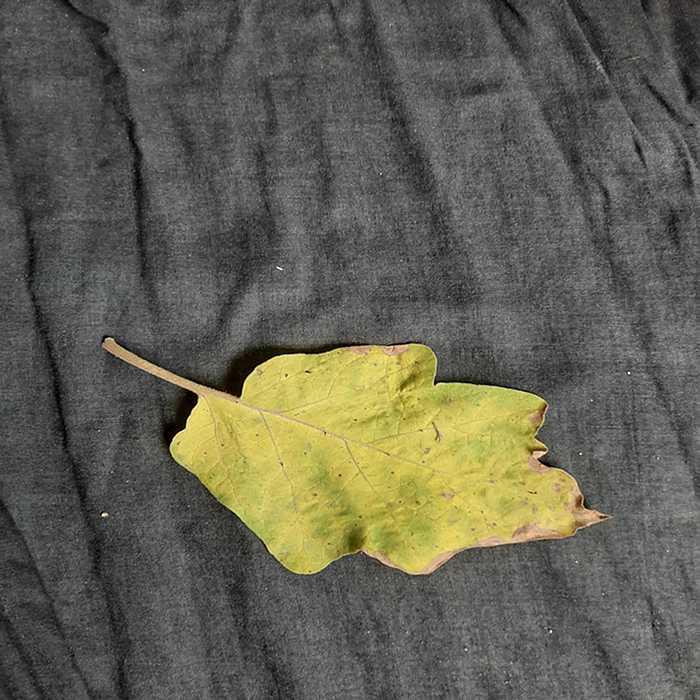
Plant: Eggplant
Label: Eggplant verticillium wilt